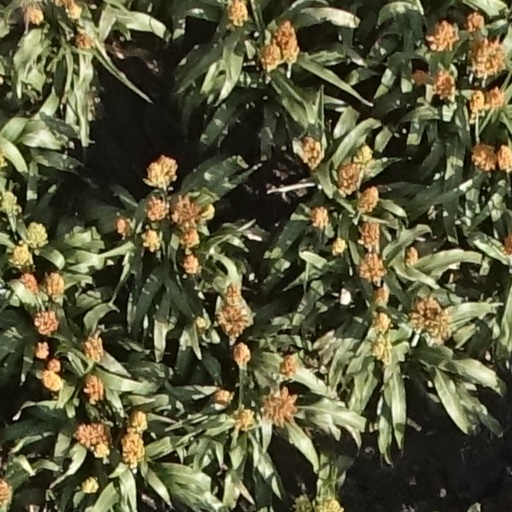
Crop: sorghum